Sloane Stephens

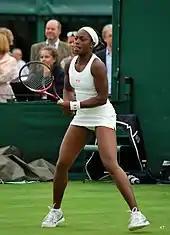
Stephens at the 2012 Wimbledon Championships

With an improved ranking, Stephens was able to play tour-level events the entire season. Early in the year, she played in her first Australian Open main draw and made it to the second round. Stephens then closed out the winter hardcourt season by qualifying for the Miami Open. Having played there every year since 2008, she picked up her first two main draw wins at the tournament, including the second one over No. 30 Sara Errani. In late April, Stephens made her Fed Cup debut in an away playoff tie against Ukraine. She won her only match, a doubles dead rubber with partner Liezel Huber, as the United States won the tie 5–0 to return to the top-level World Group in 2013.